Baptist Hoffmann

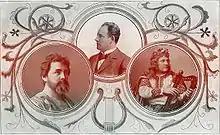
Publicity card, left as Odysseus, right as Wolfram

In 1913, Hoffmann was awarded the rare title "Königlicher Preußischer Kammersänger" on the occasion of his 25th stage anniversary.